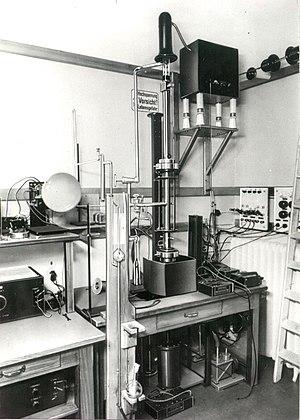
La microscopie électronique à balayage ou Scanning Electron Microscopy en anglais est une technique de microscopie électronique capable de produire des images en haute résolution de la surface d’un échantillon en utilisant le principe des interactions électrons-matière.